Zalando

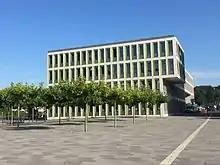
IT centre Lake Phoenix Dortmund

In 2011, Zalando launched Zalando.co.uk, thereby offering its retail services to UK customers. Deliveries were operated by YODEL. In the same year, the E-commerce platform launched a TV ad in English, replicating the humorous format used in its German-language commercials. In it, a long-suffering husband bemoans his wife's addiction to buying shoes and warns other men about the dangers of introducing women to Zalando.